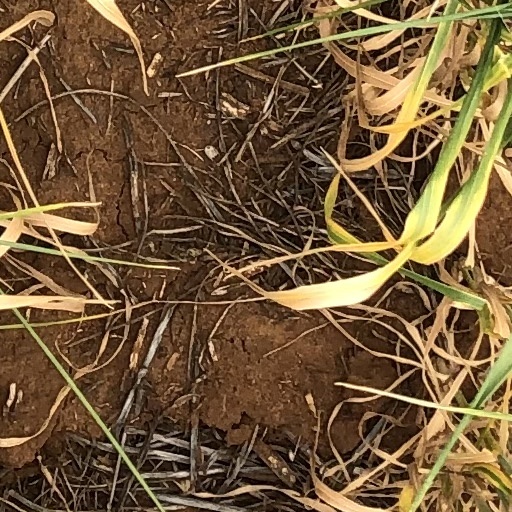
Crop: wheat